Duck Family Treasure

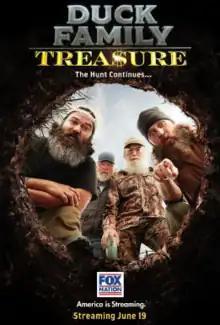
Promotional Poster for Season 1

Duck Family Treasure is an American reality television series from Fox that premiered in 2022 on Fox Nation, produced by Warm Springs Productions in collaboration with Tread Lively. It chronicles the metal detecting activities of Murry Crowe, Jase Robertson and Jep Robertson, with the Robertsons' Uncle Si directing them from "The Duck Call Room" podcast studio at Duck Commander. The show contains educational entertainment by highlighting historic sites and natural wonders, including those related to the National Park Service.